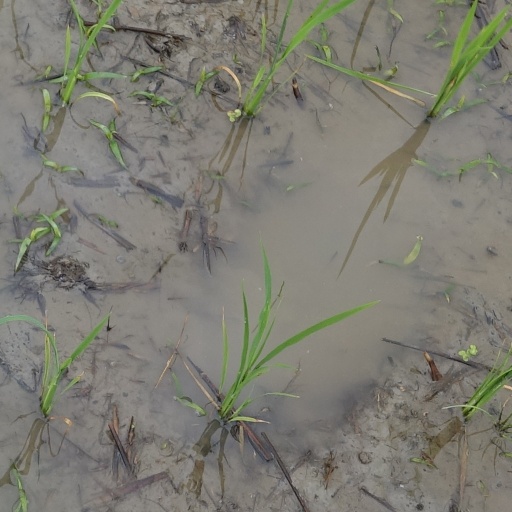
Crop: rice